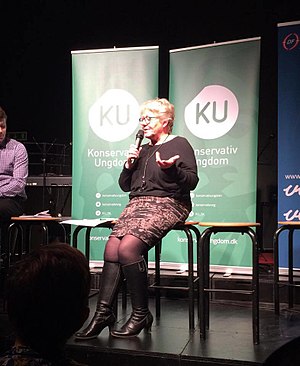
Lene Kjelgaard Jensen
Feb. 2017 på Bjerget Efteskole
Lene Kjelgaard (februar 2017) Bjerget Efterskole
Lene Brix Kjelgaard Jensen er en dansk kommunalpolitiker, der var borgmester i Thisted Kommune fra 2010 til 2017. Hun er medlem af Det Konservative Folkeparti.